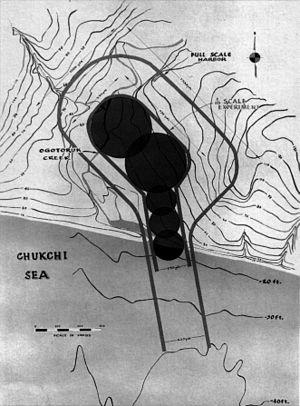
Le projet Chariot était une proposition de la commission à l’énergie atomique américaine faite en 1958, afin de construire un port artificiel au cap Thompson sur le versant nord de l'Alaska en enterrant et faisant exploser un ensemble de bombes atomiques.
L'opération Plowshare est un programme d'explosions nucléaires pacifiques des États-Unis destinés à développer des techniques pour utiliser des explosions nucléaires pour le génie civil. Le mot anglais plowshare signifie soc de charrue.
Les explosions nucléaires pacifiques sont des explosions nucléaires effectuées officiellement à des fins non militaires, pour des activités liées au développement économique, dont la création de canaux. Pendant les années 1960 et 1970, les États-Unis et l'Union soviétique menèrent un certain nombre d'explosions nucléaires dites pacifiques.